Wazir Ali

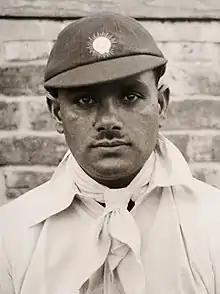
Wazir Ali in 1932

Syed Wazir Ali (15 September 1903 – 17 June 1950) was a prominent figure in early Indian cricket. He was a right-handed batsman and a medium pace bowler.